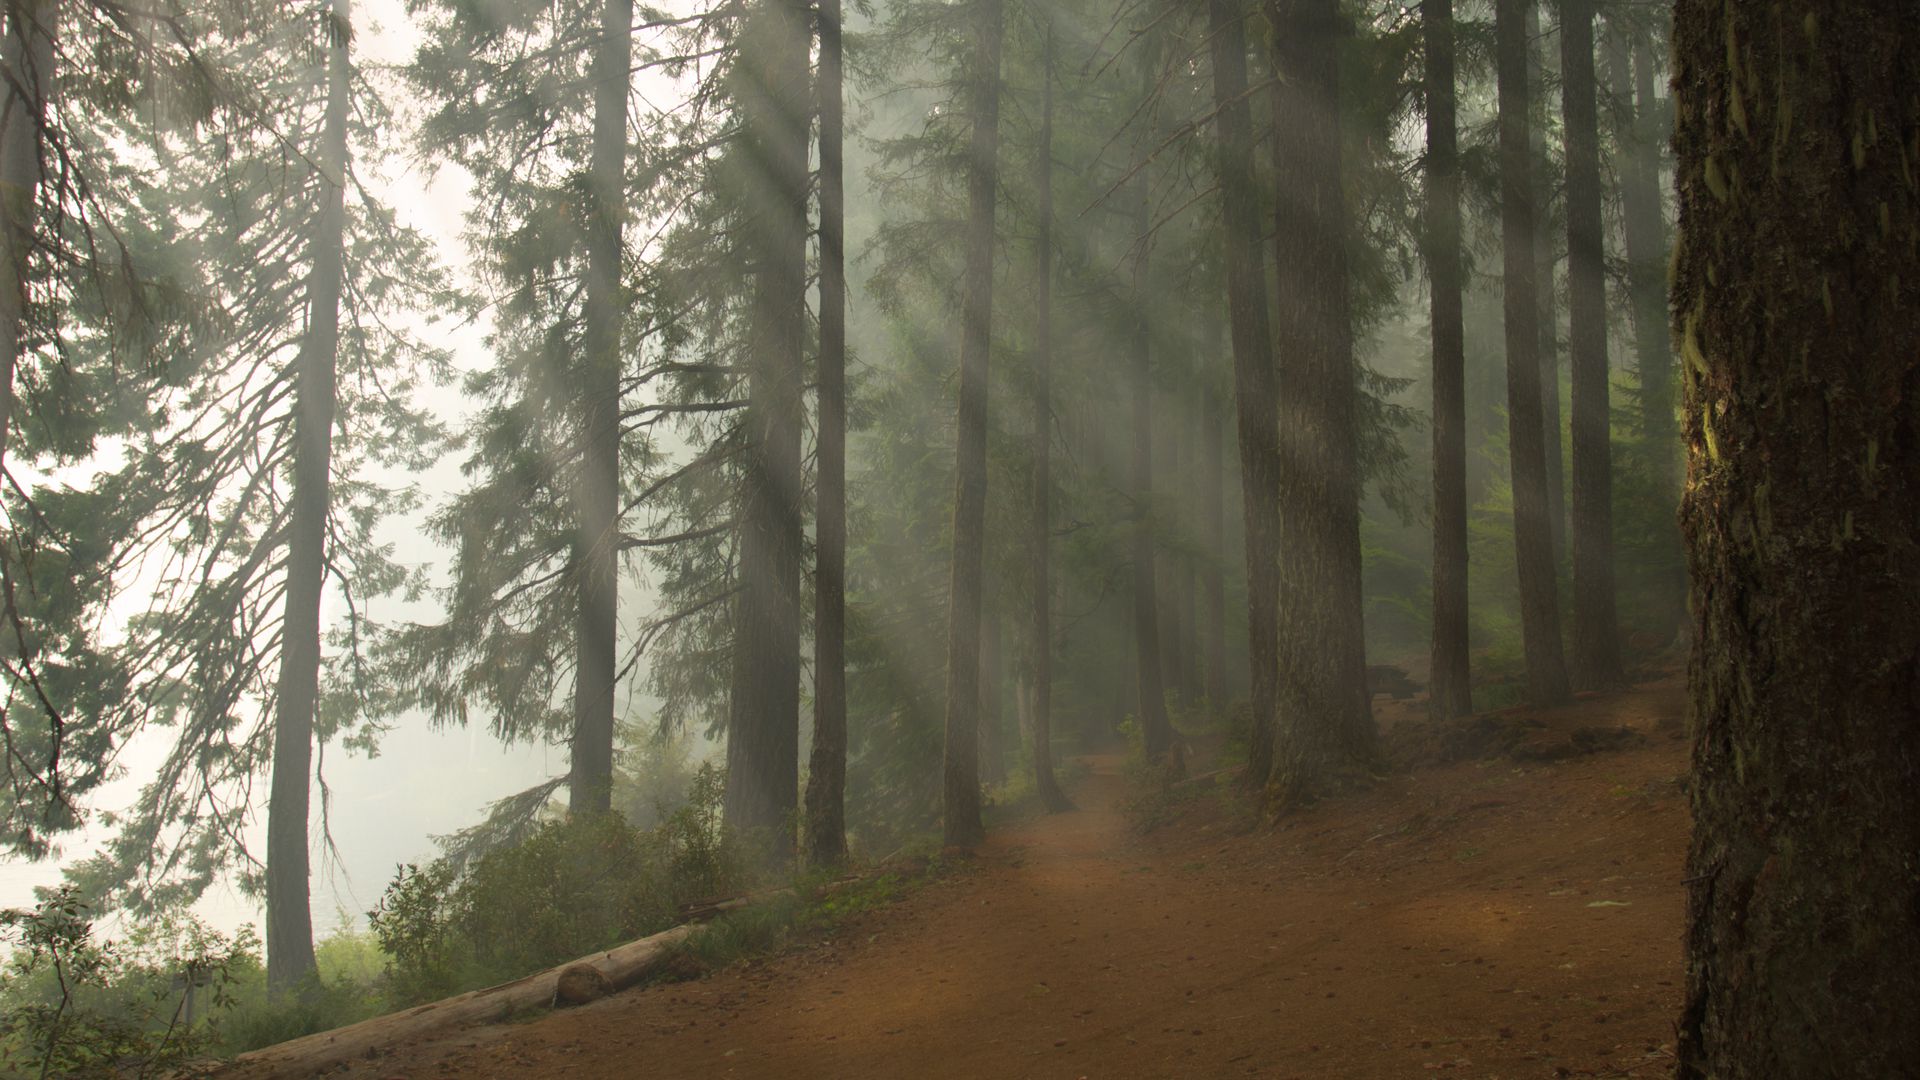
forest, plant, natural landscape, tree, wood, trunk, fog, landscape, deciduous, grass, Tints and shades, larch, road, mist, haze, sky, temperate broadleaf and mixed forest, conifer, spruce fir forest, dirt road, grove, trail, People in nature, woodland, twig, jungle, path, Northern hardwood forest, tropical and subtropical coniferous forests, soil, temperate coniferous forest, old growth forest, valdivian temperate rain forest, rainforest, pine family, fir, autumn, pine, plant stem